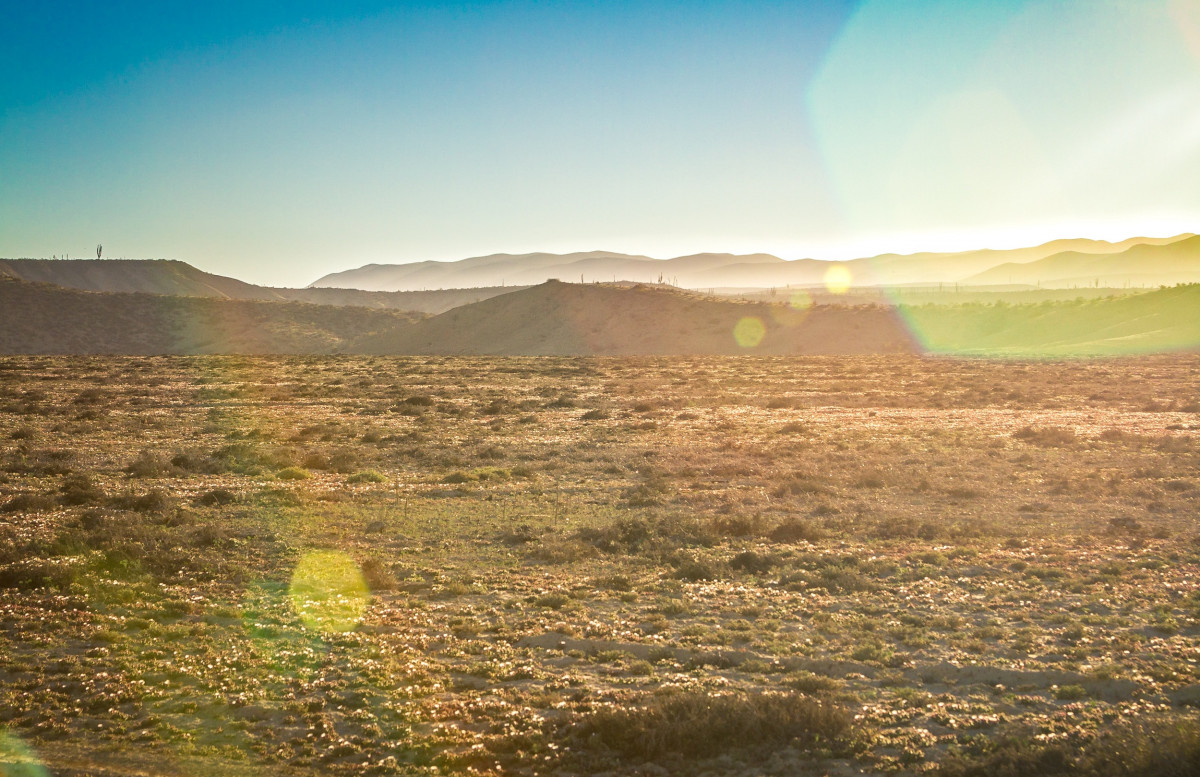
Tags: nature, grass, horizon, wilderness, mountain, cloud, sky, sun, sunrise, sunset, field, prairie, sunlight, morning, hill, dawn, valley, evening, terrain, plain, grassland, plateau, habitat, steppe, rural area, natural environment, geographical feature